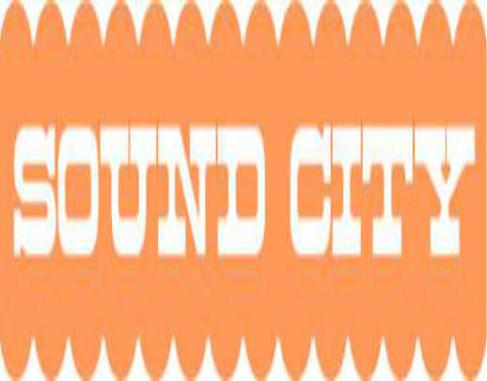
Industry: Leisure